SOS

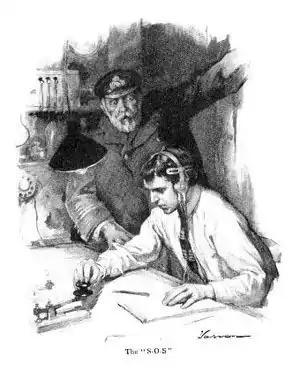

Radio (initially known as "wireless telegraphy") was developed in the late 1890s, and was quickly recognized as an important aid to maritime communication. Previously, seagoing vessels had adopted a variety of standardized visual and audio distress signals, using such things as semaphore flags, signal flares, bells, and foghorns. However, cooperation in standardizing radio distress signals was initially limited by national differences and rivalries between competing radio companies.